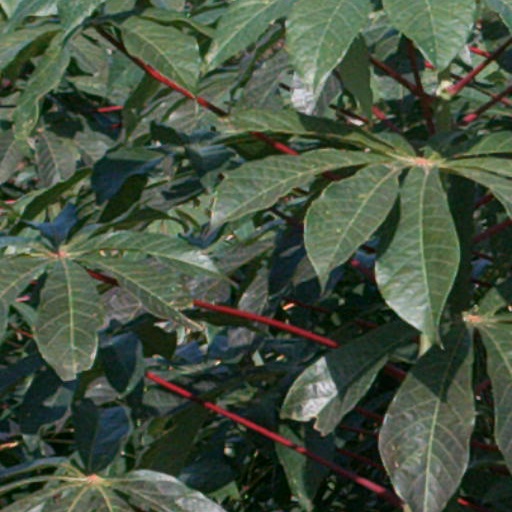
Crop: cassava